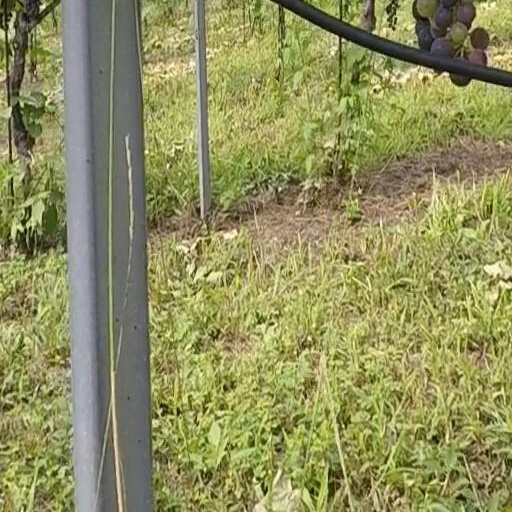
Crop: grape